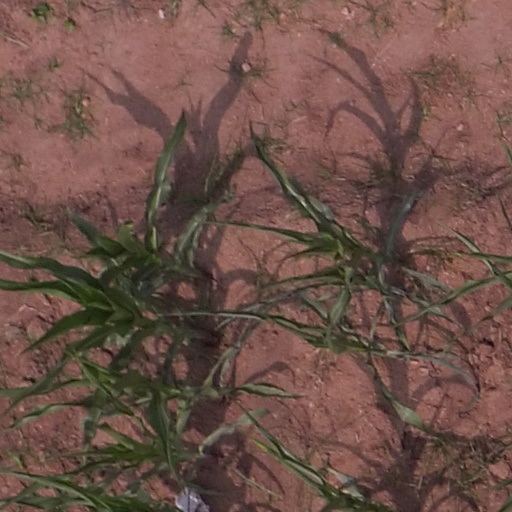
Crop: maize; corn